List of awards and nominations received by Leona Lewis

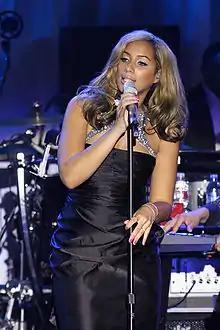
Leona Lewis

English singer Leona Lewis has received 36 awards from 70 nominations. She is the winner of the third series of "The X Factor" in the UK and has released five studio albums. She has released twenty-five singles, five of which have reached number one in various singles charts.